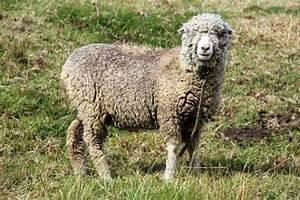
sheep